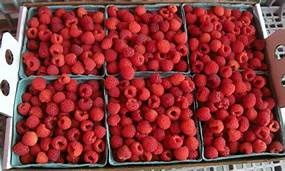
Label: raspberry